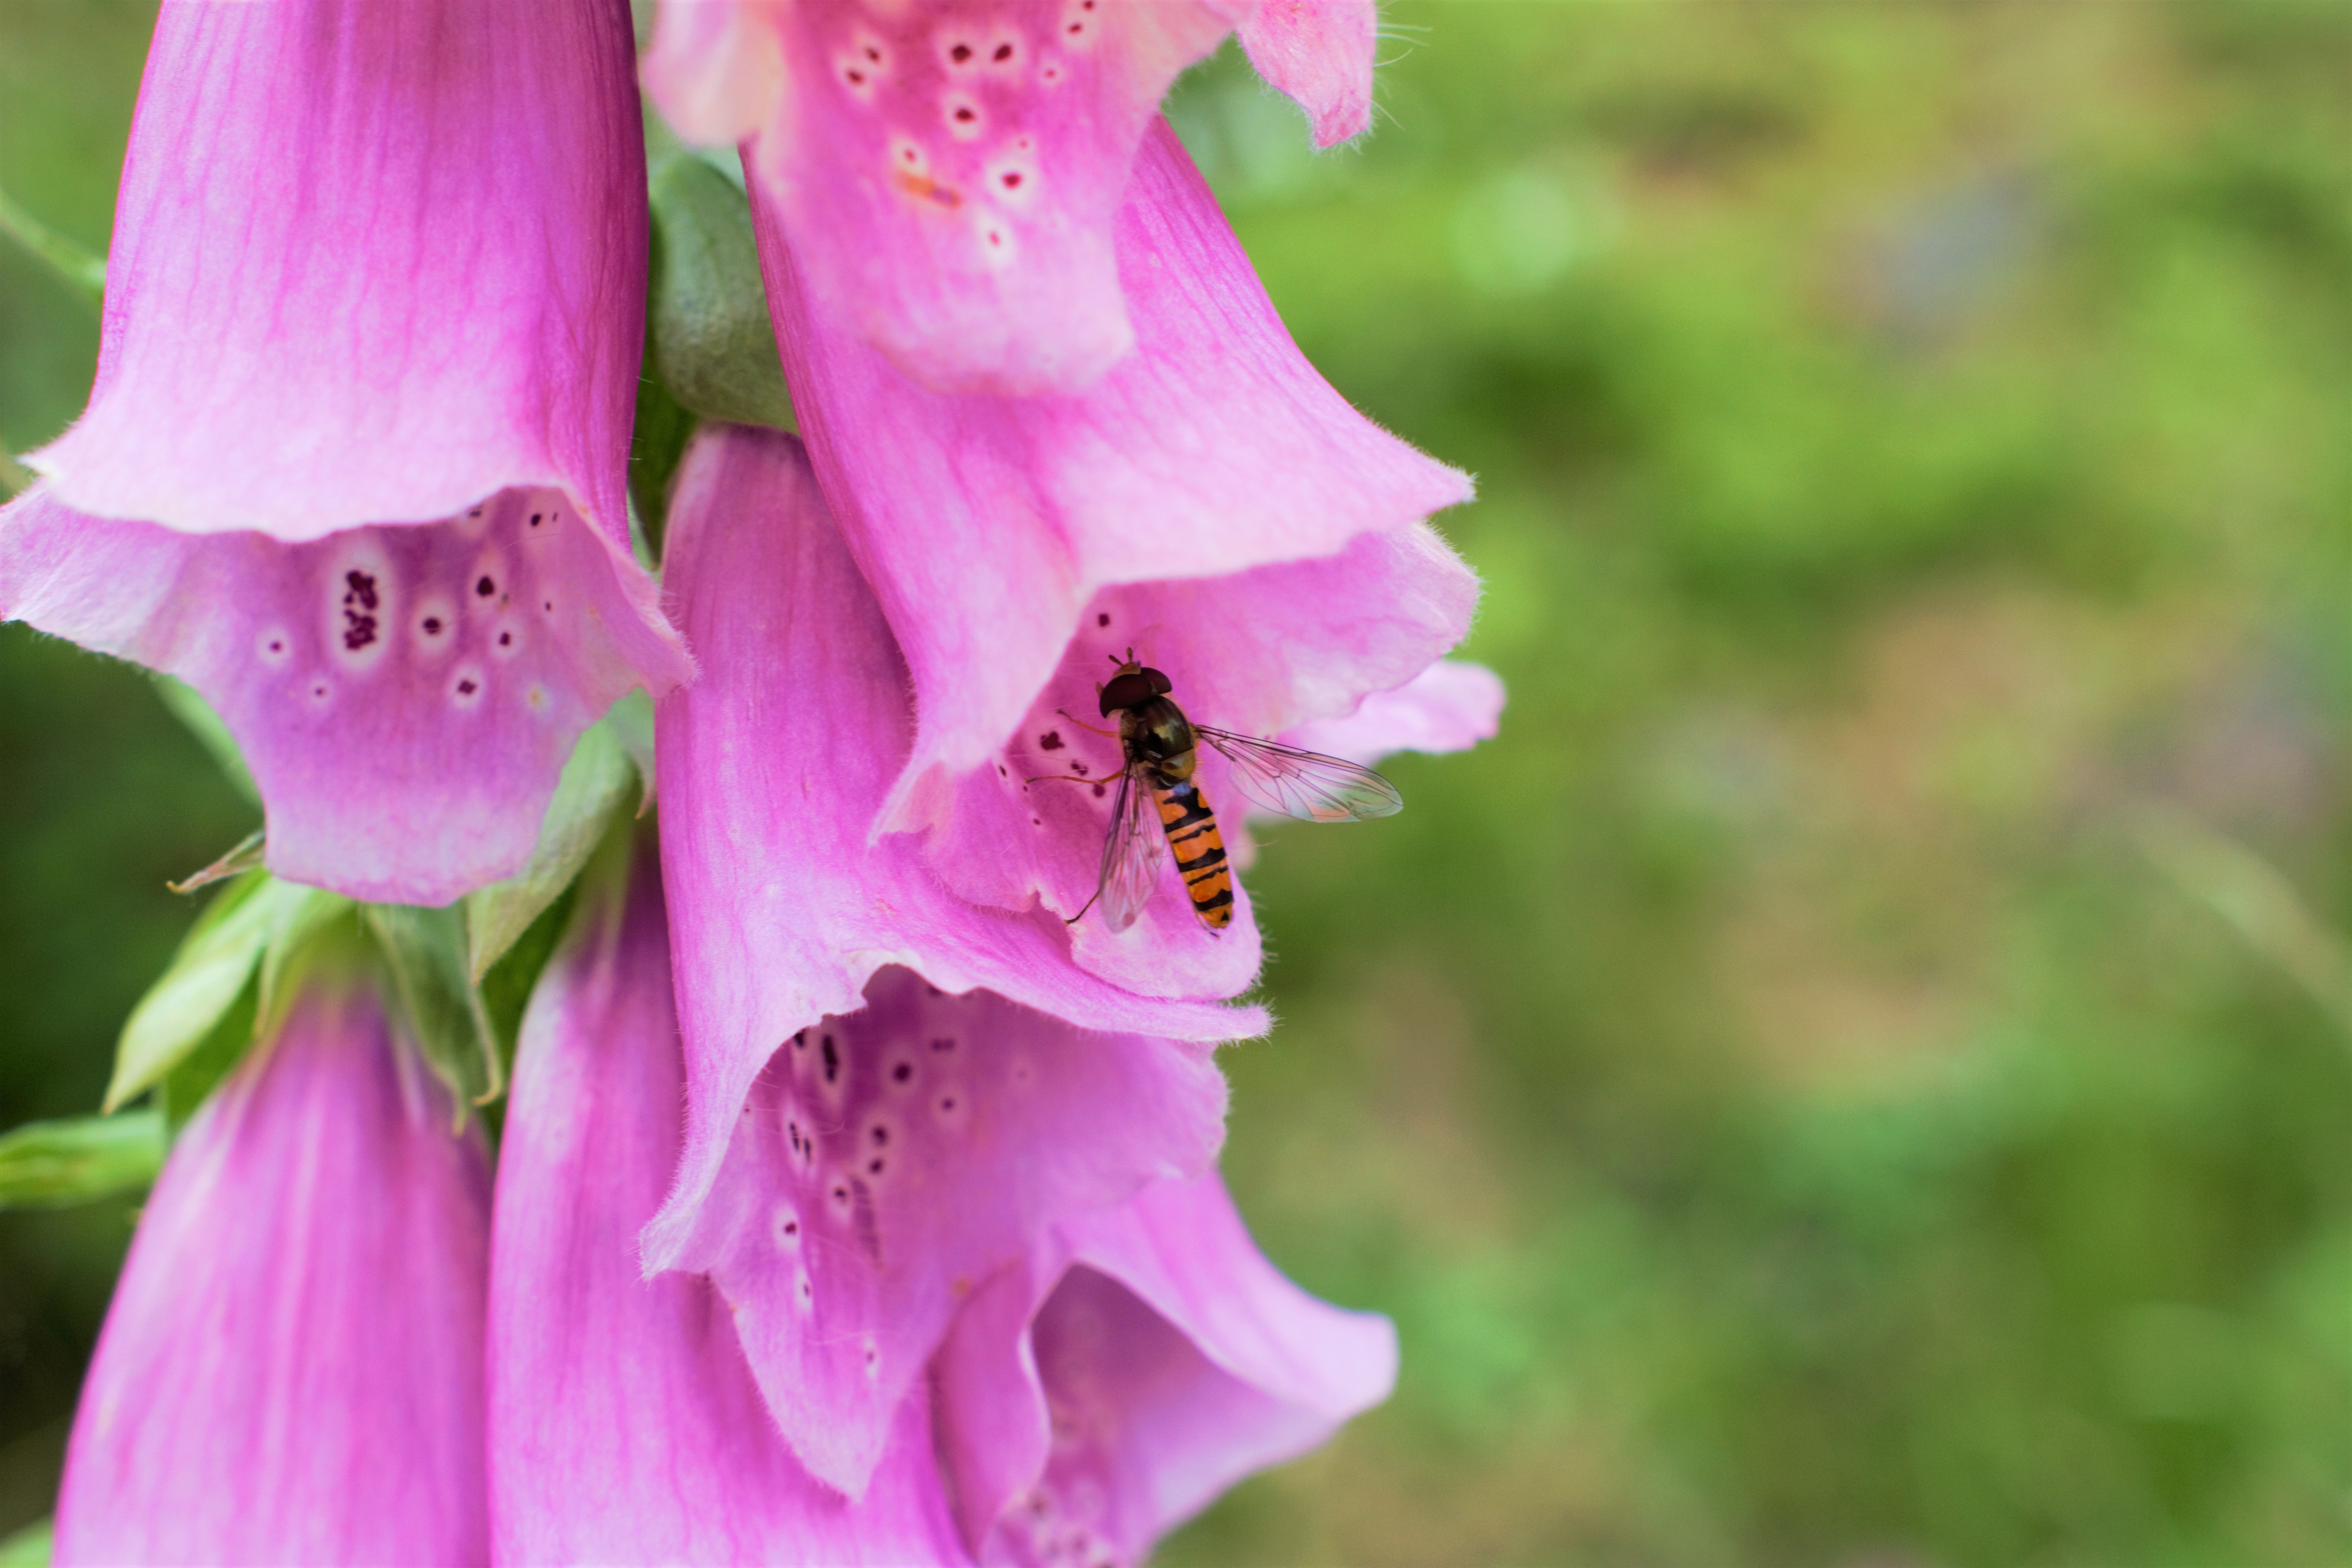
nature, blossom, plant, leaf, flower, petal, fly, summer, europe, bouquet, high, insect, botany, colorful, garden, pink, flora, plants, wildflower, flowers, violet, sweden, toxic, insects, eu, lily, stockholm, with, bugs, wasp, deadly, bumblebee, flowering, eudicots, plantain, digitalis, foxglove, dangerous, gladiolus, midsummer, pink flower, macro photography, lamiales, summer flowers, garden plant, vermin, arthropods, green background, flowering plant, dose, winged insect, flying insect, flowering plants, insect wings, thimble as, pink or white, mottled internally, poison flower, toxin, seed plants, eukaryotes, digitalissl ktet, hoverflies, sucking nectar, kersberga, ster ker, plant stem, land plant